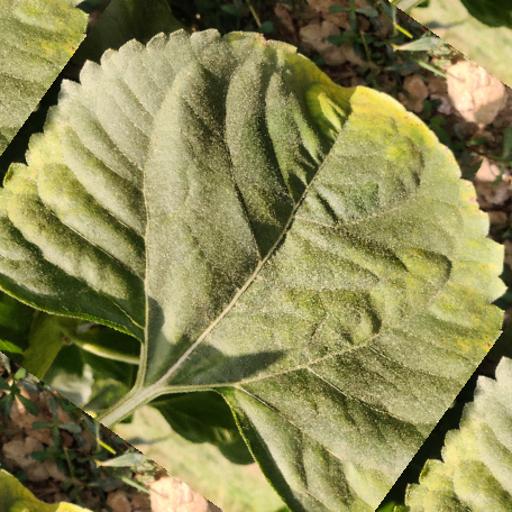
Label: Downy_mildew